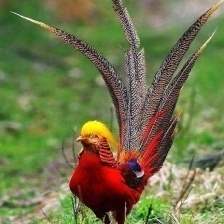
Species: GOLDEN PHEASANT
Scientific name: CHRYSOLOPHUS PICTUS